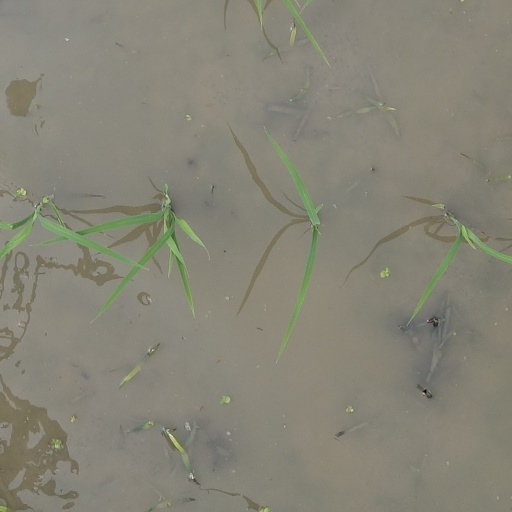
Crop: rice